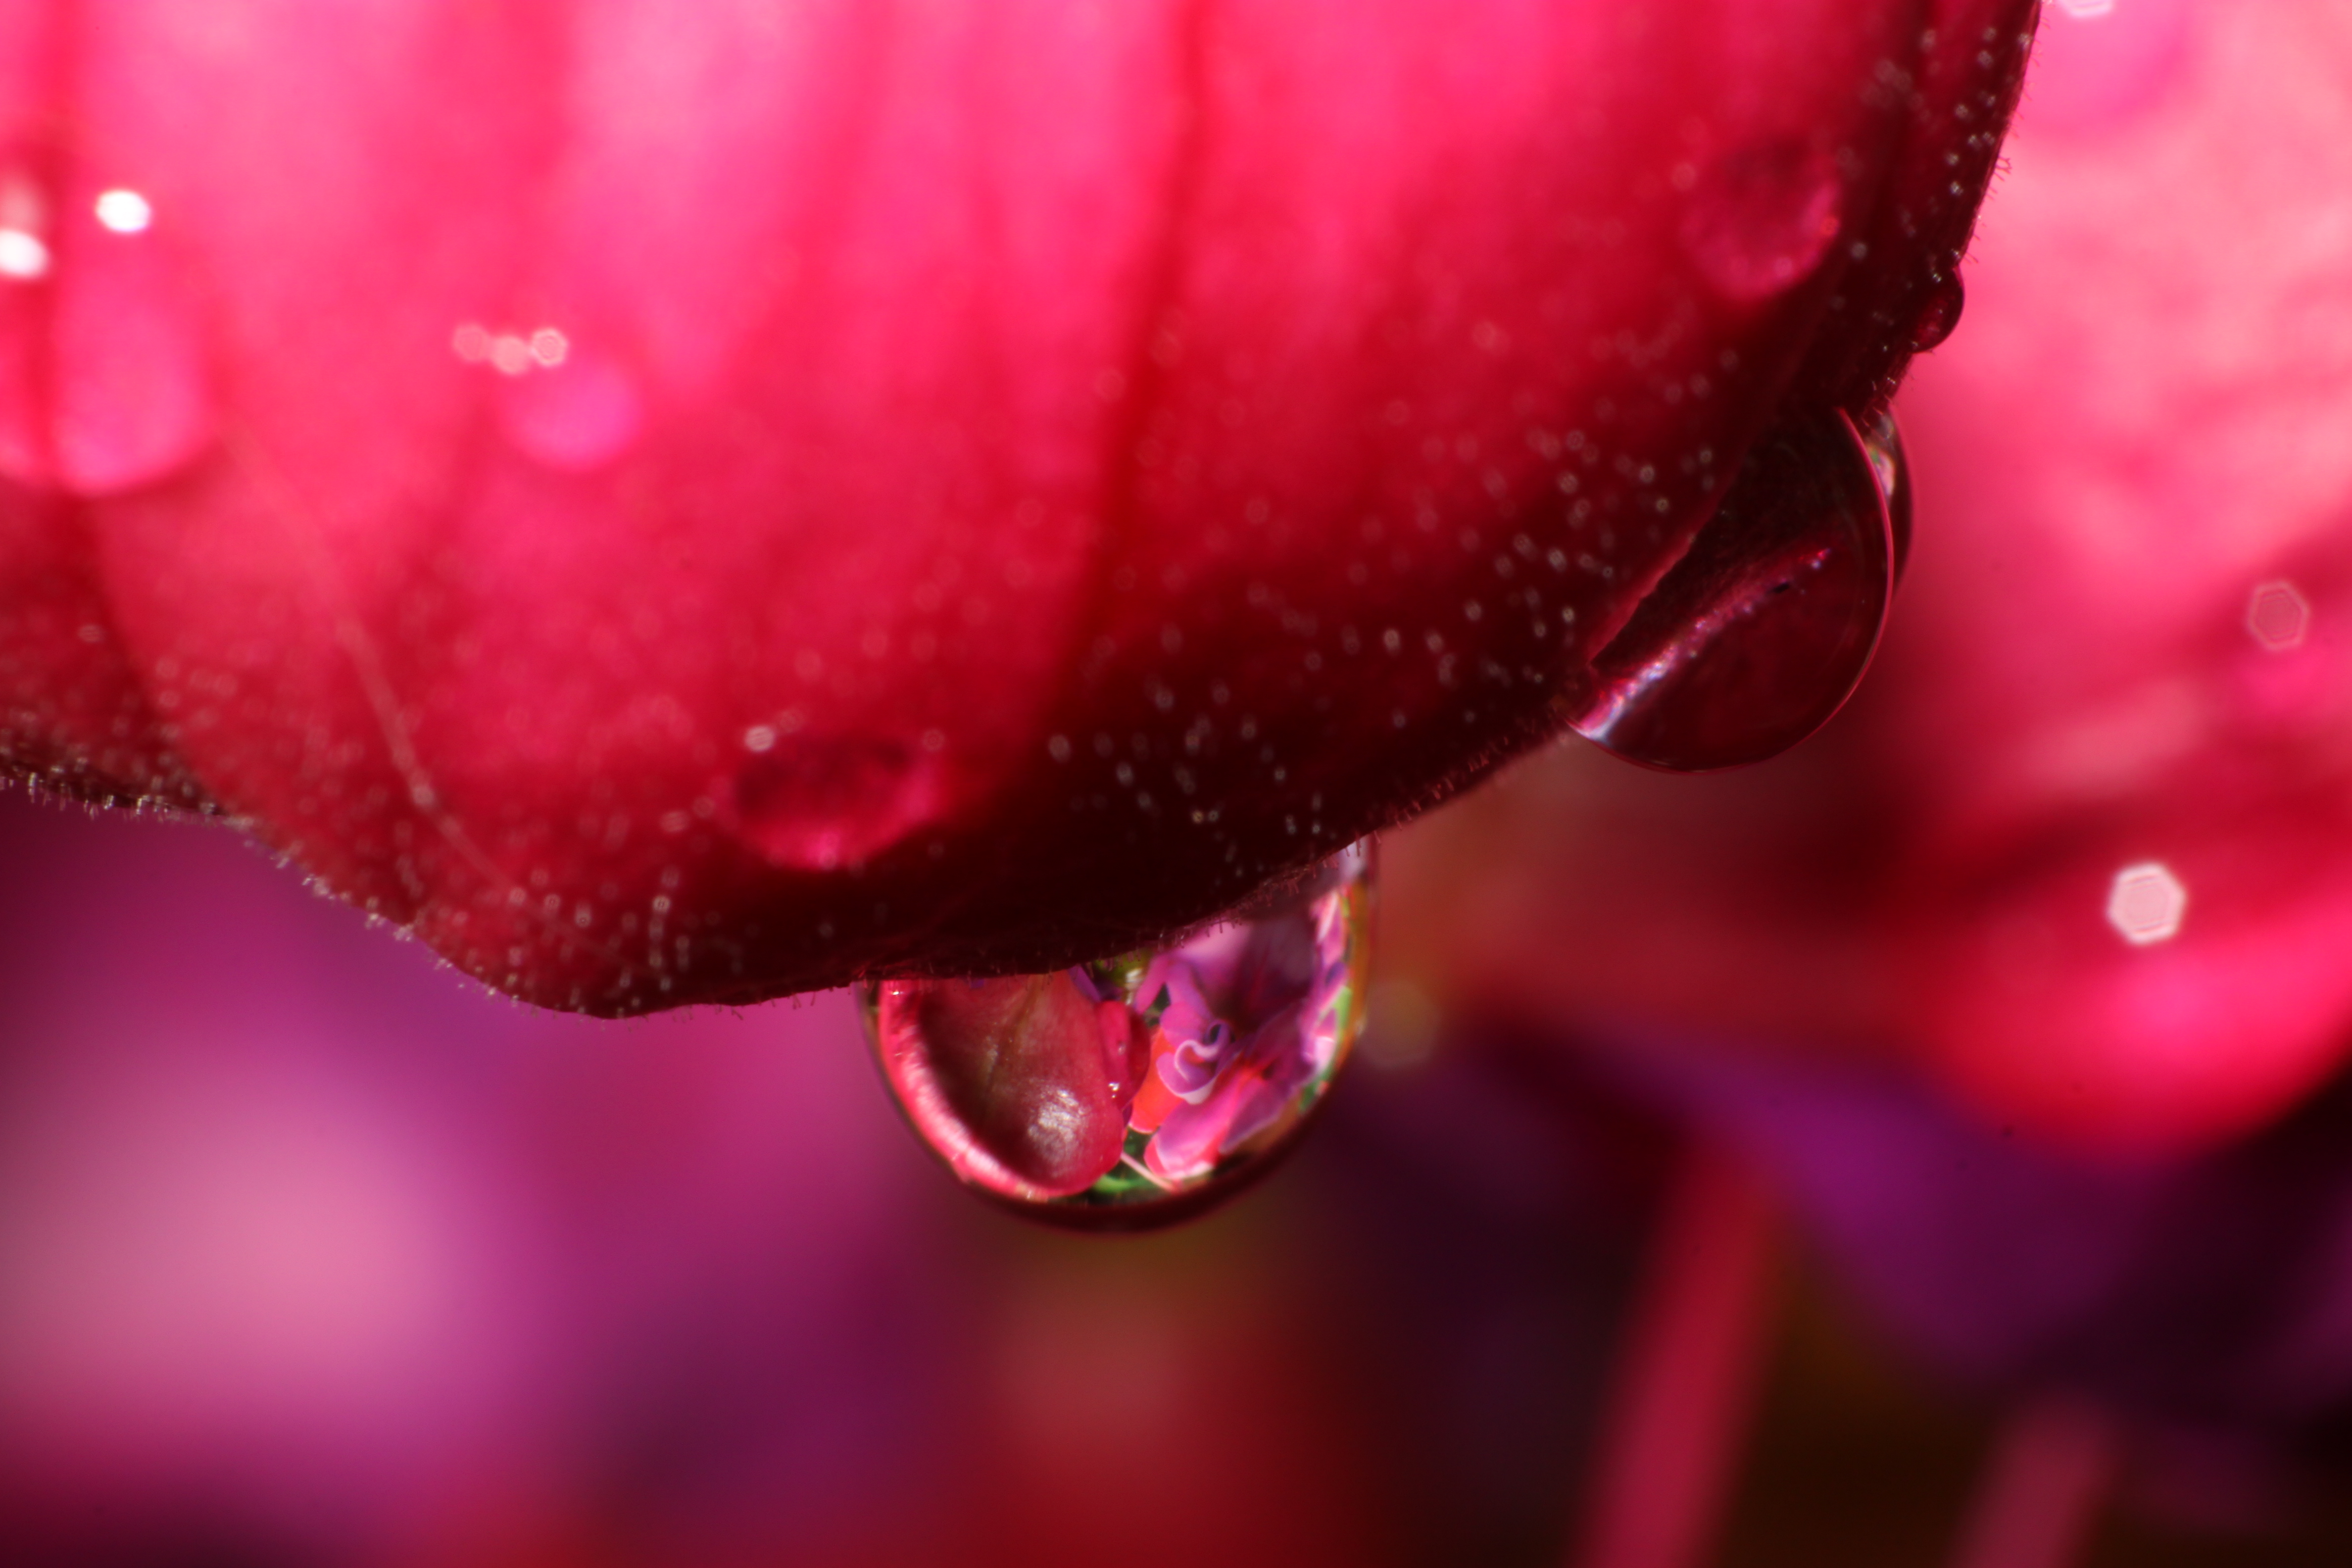
blossom, dew, plant, photography, flower, petal, refraction, rose, red, macro, pink, flora, close up, uk, waterdroplet, moisture, peterborough, canon500d, fuschia, macroreversingring, canont1i, macro photography, flowering plant, rose family, plant stem, land plant